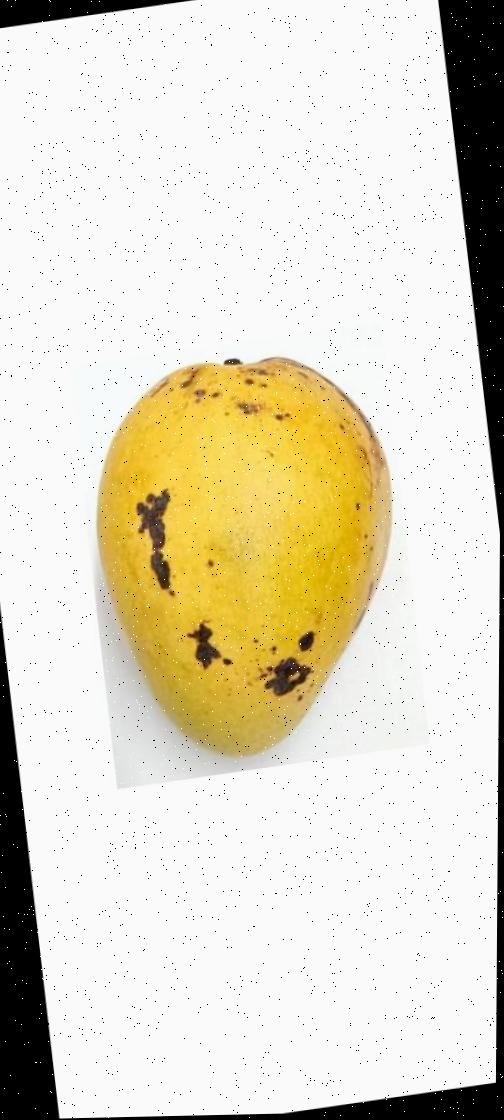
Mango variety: Bari-11